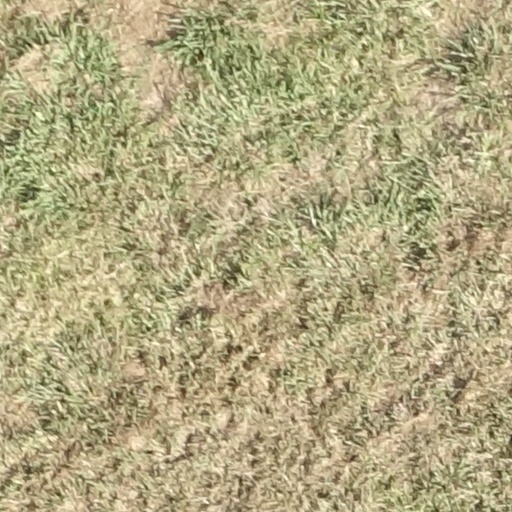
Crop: sorghum